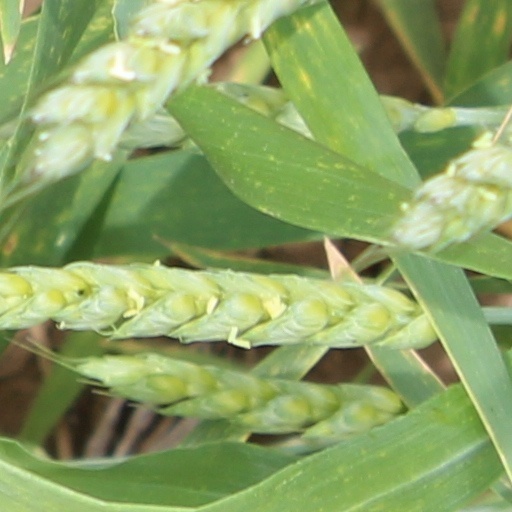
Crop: wheat